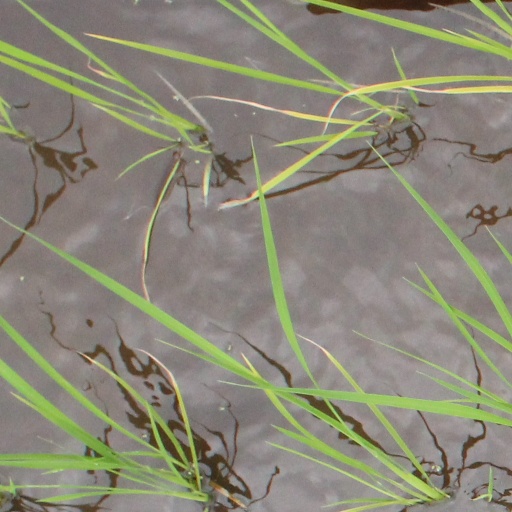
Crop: rice